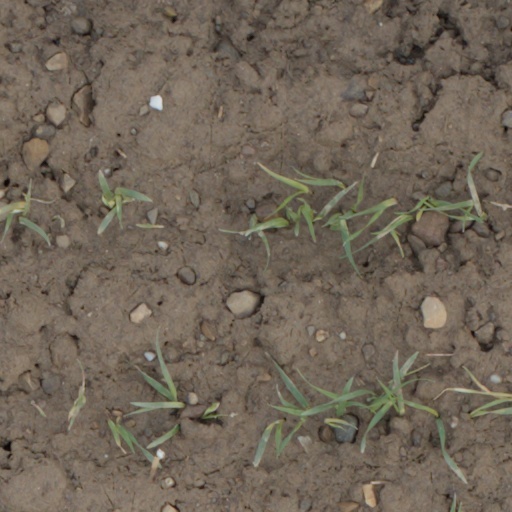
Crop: wheat